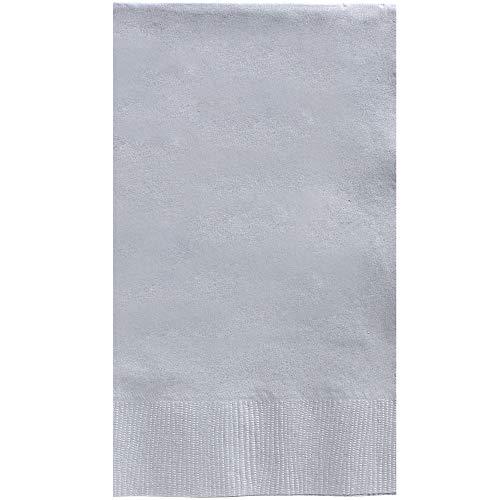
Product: Amscan Silver 2-Ply Paper Guest Towel Big Party Pack, 40 Ct.
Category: Toys & Games | Party Supplies | Party Tableware | Napkins
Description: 40 guest towels per pack.
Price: $7.52
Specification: ProductDimensions:14.2x8.6x10inches|ItemWeight:6.4ounces|ShippingWeight:6.4ounces(Viewshippingratesandpolicies)|Manufacturer:Amscan|ASIN:B00AEHR1N8|DomesticShipping:ItemcanbeshippedwithinU.S.|InternationalShipping:ThisitemcanbeshippedtoselectcountriesoutsideoftheU.S.LearnMore|Itemmodelnumber:63215.18|DatefirstlistedonAmazon:November26,2012